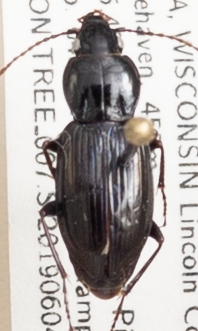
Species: Pterostichus mutus
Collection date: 2019-06-04
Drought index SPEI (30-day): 1.28
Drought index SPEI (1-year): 2.09
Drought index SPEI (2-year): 1.69